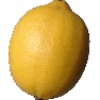
Label: lemon